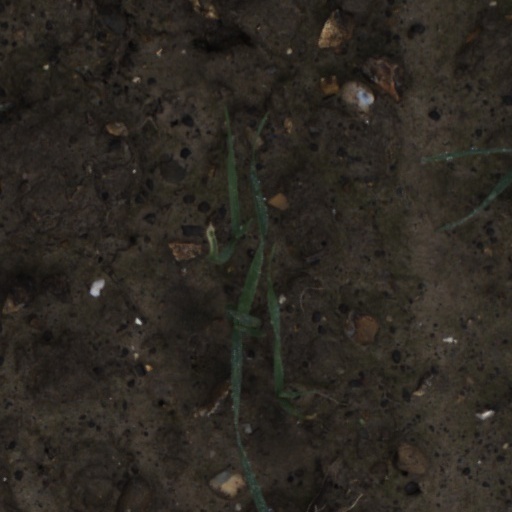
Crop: wheat